Arthur Arntzen (writer)

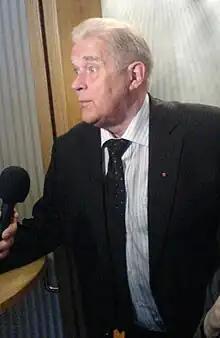
Arthur Arntzen

He was discovered by Håkon Karlsen and is particularly known for his character "Oluf Rallkattli". In 1994, he was appointed professor II in humour at the University of Tromsø. He was awarded the Leonard Statuette for 1999 and was decorated Knight, the Order of St. Olav in 2000.